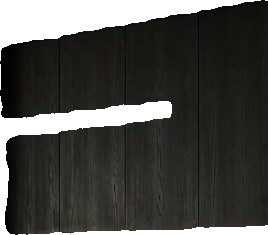
Surface category: cabinetry